Musoma

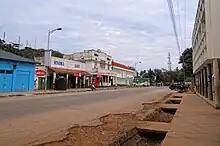
Mkendo Road, the main street through Musoma

Musoma is a city in the east shore of Lake Victoria of Tanzania. It is the capital of Mara Region, one of the administrative Regions of Tanzania. It also serves as the administrative centre of Musoma Rural District and Musoma Urban District.